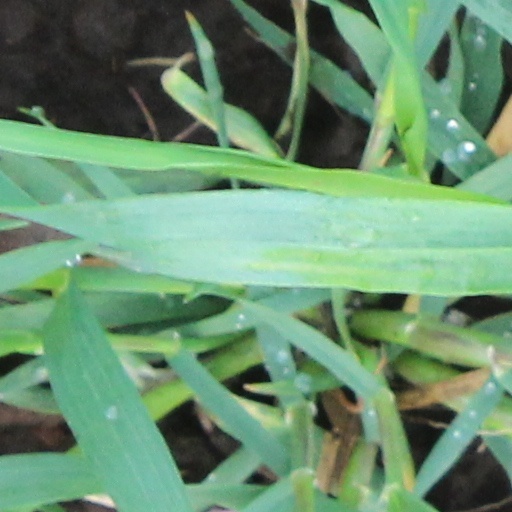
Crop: wheat